Château de Herrebouc

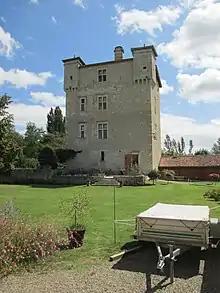

The Château de Herrebouc is a castle in the "commune" of Saint-Jean-Poutge in the Gers "département" of France.